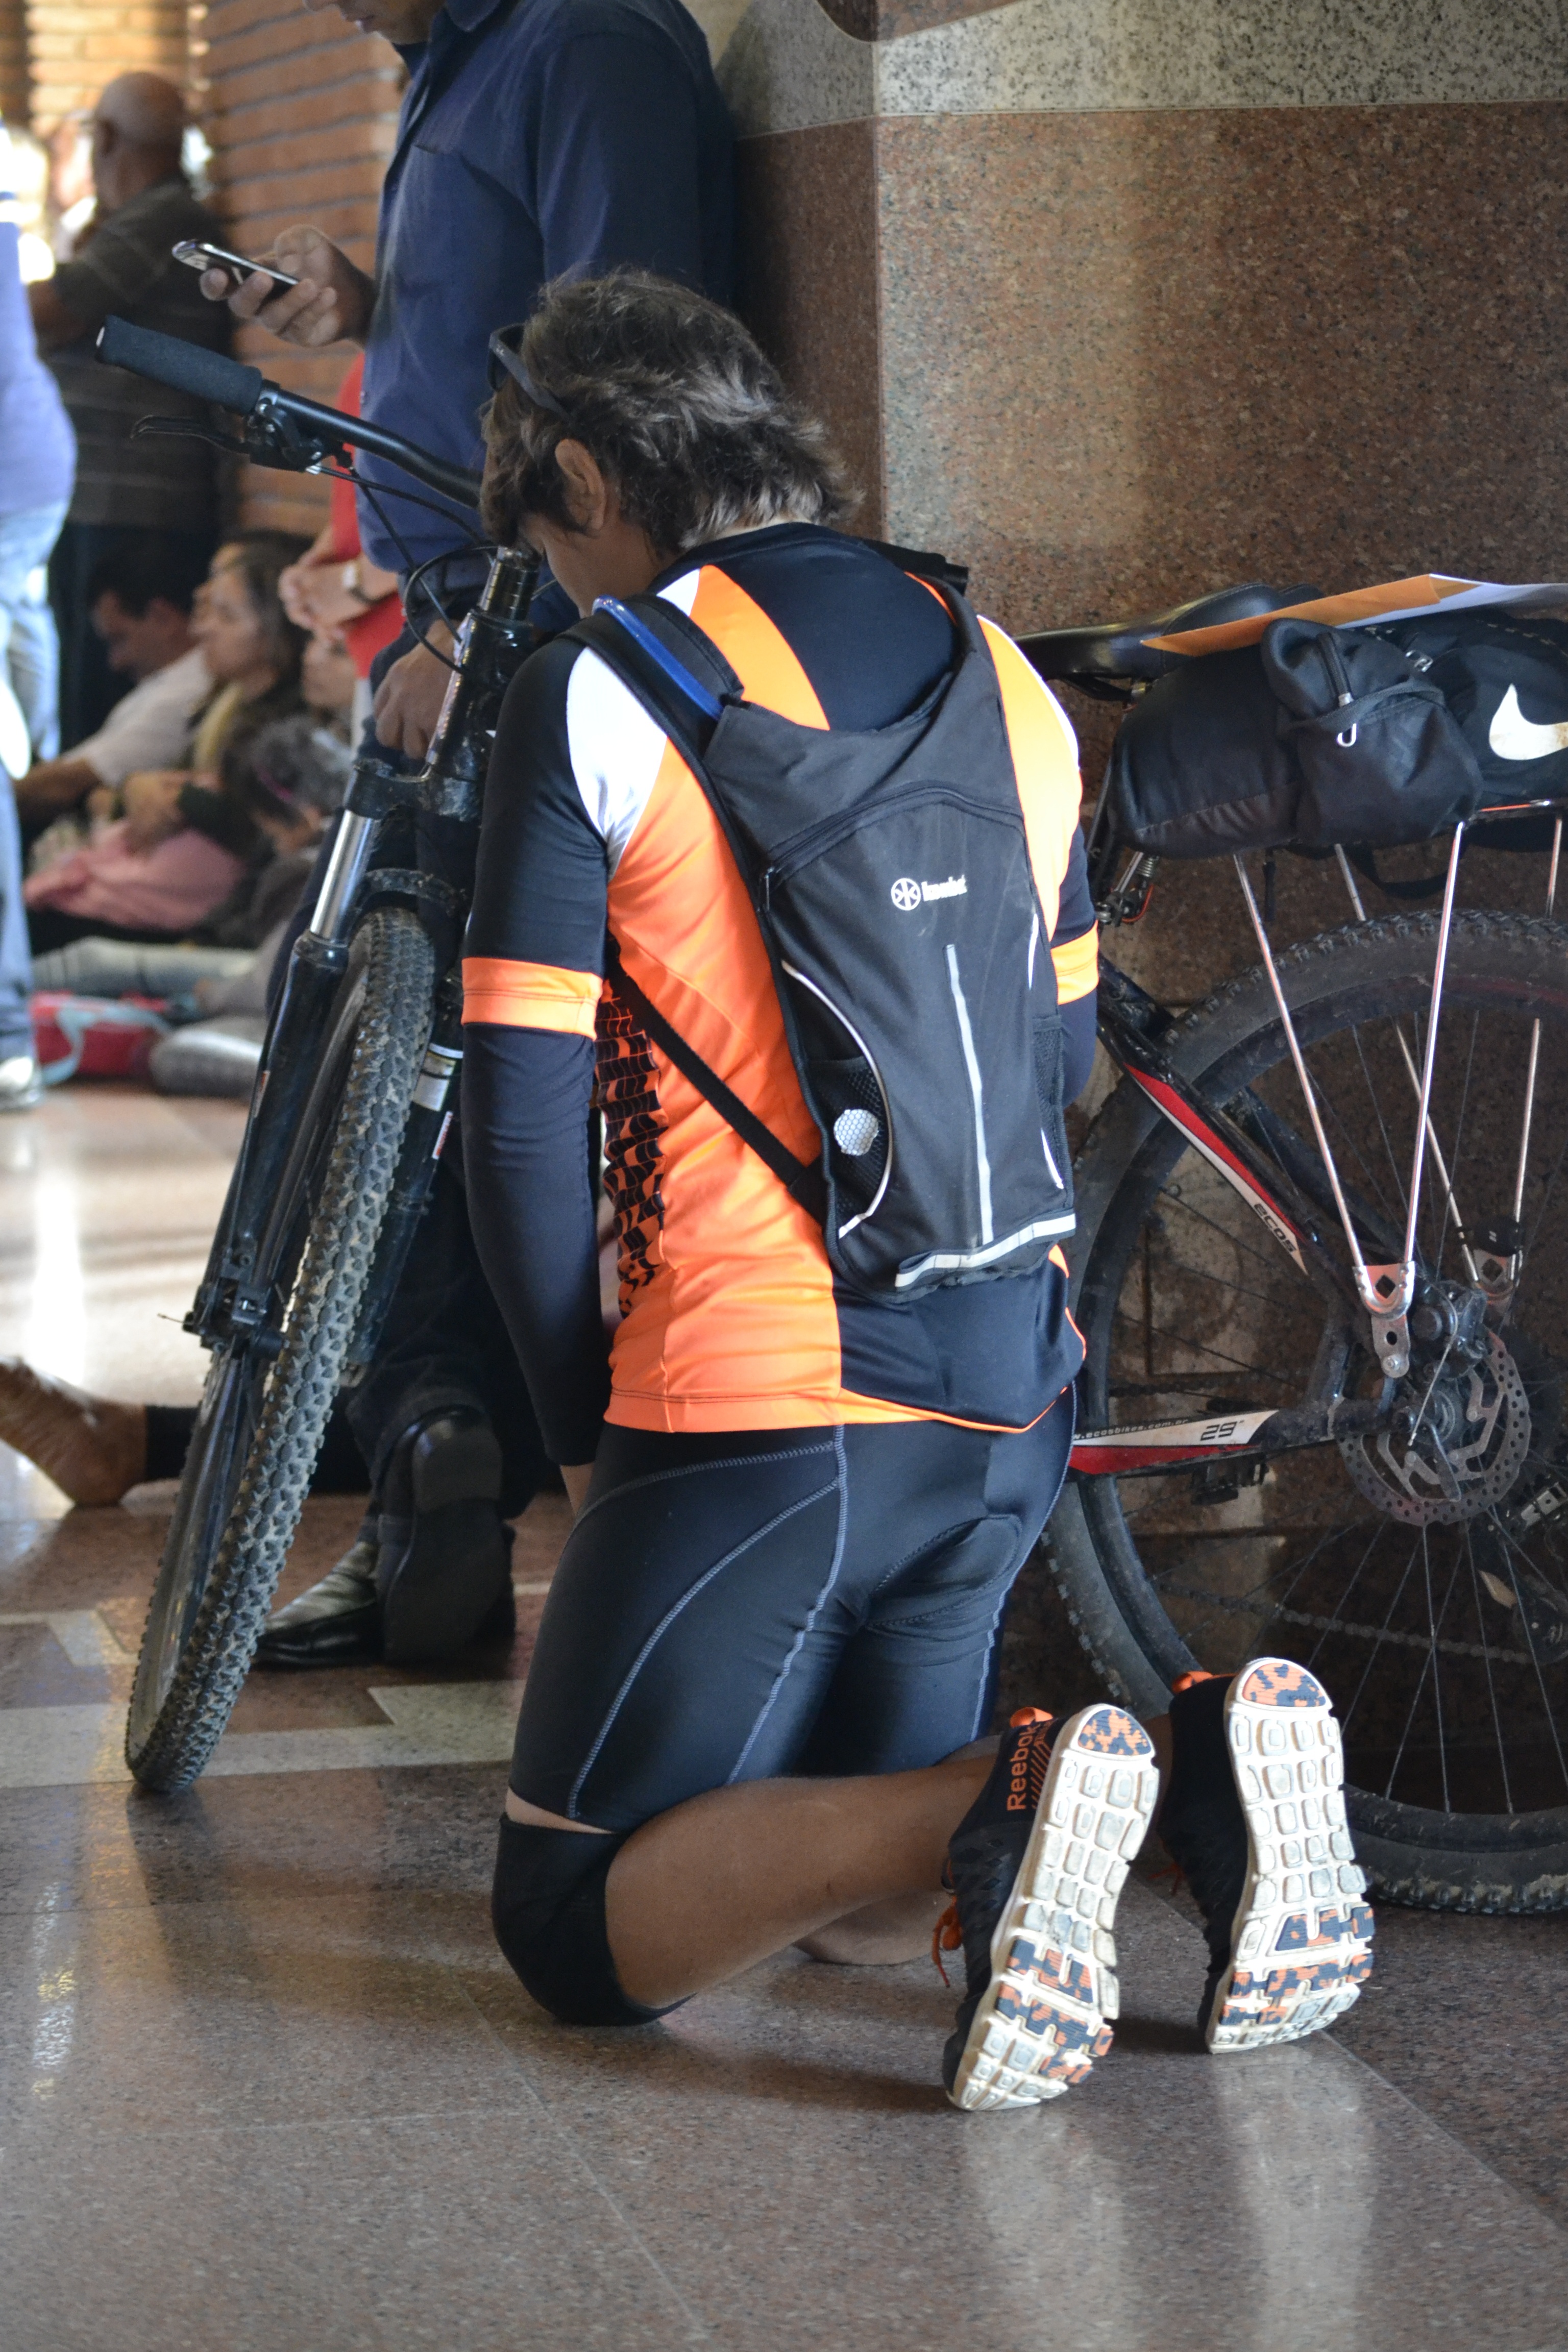
bike, model, spring, fashion, clothing, lady, cosplay, faith, footwear, costume, anime, comics, convention, thanks